Parkend

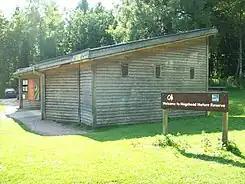
RSPB Nagshead

Located on the western edge of the village, RSPB Nagshead is a quiet reserve, open all year. Facilities include a visitor centre, large car park, two viewing hides, two way-marked walks, and a picnic area. Birdlife regularly seen in the reserve includes great spotted woodpecker, Eurasian nuthatch, northern goshawk and common buzzard. Breeding birds include common redstart, pied flycatcher, and common crossbill and wood warbler, whilst Redwing, hawfinch and Eurasian woodcock can be found in winter.